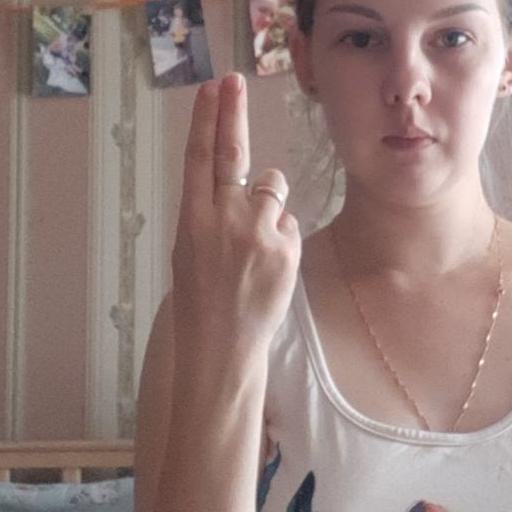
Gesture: two_up_inverted